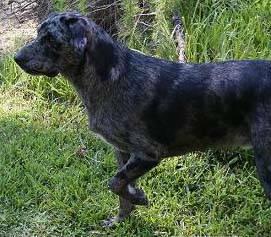
dog